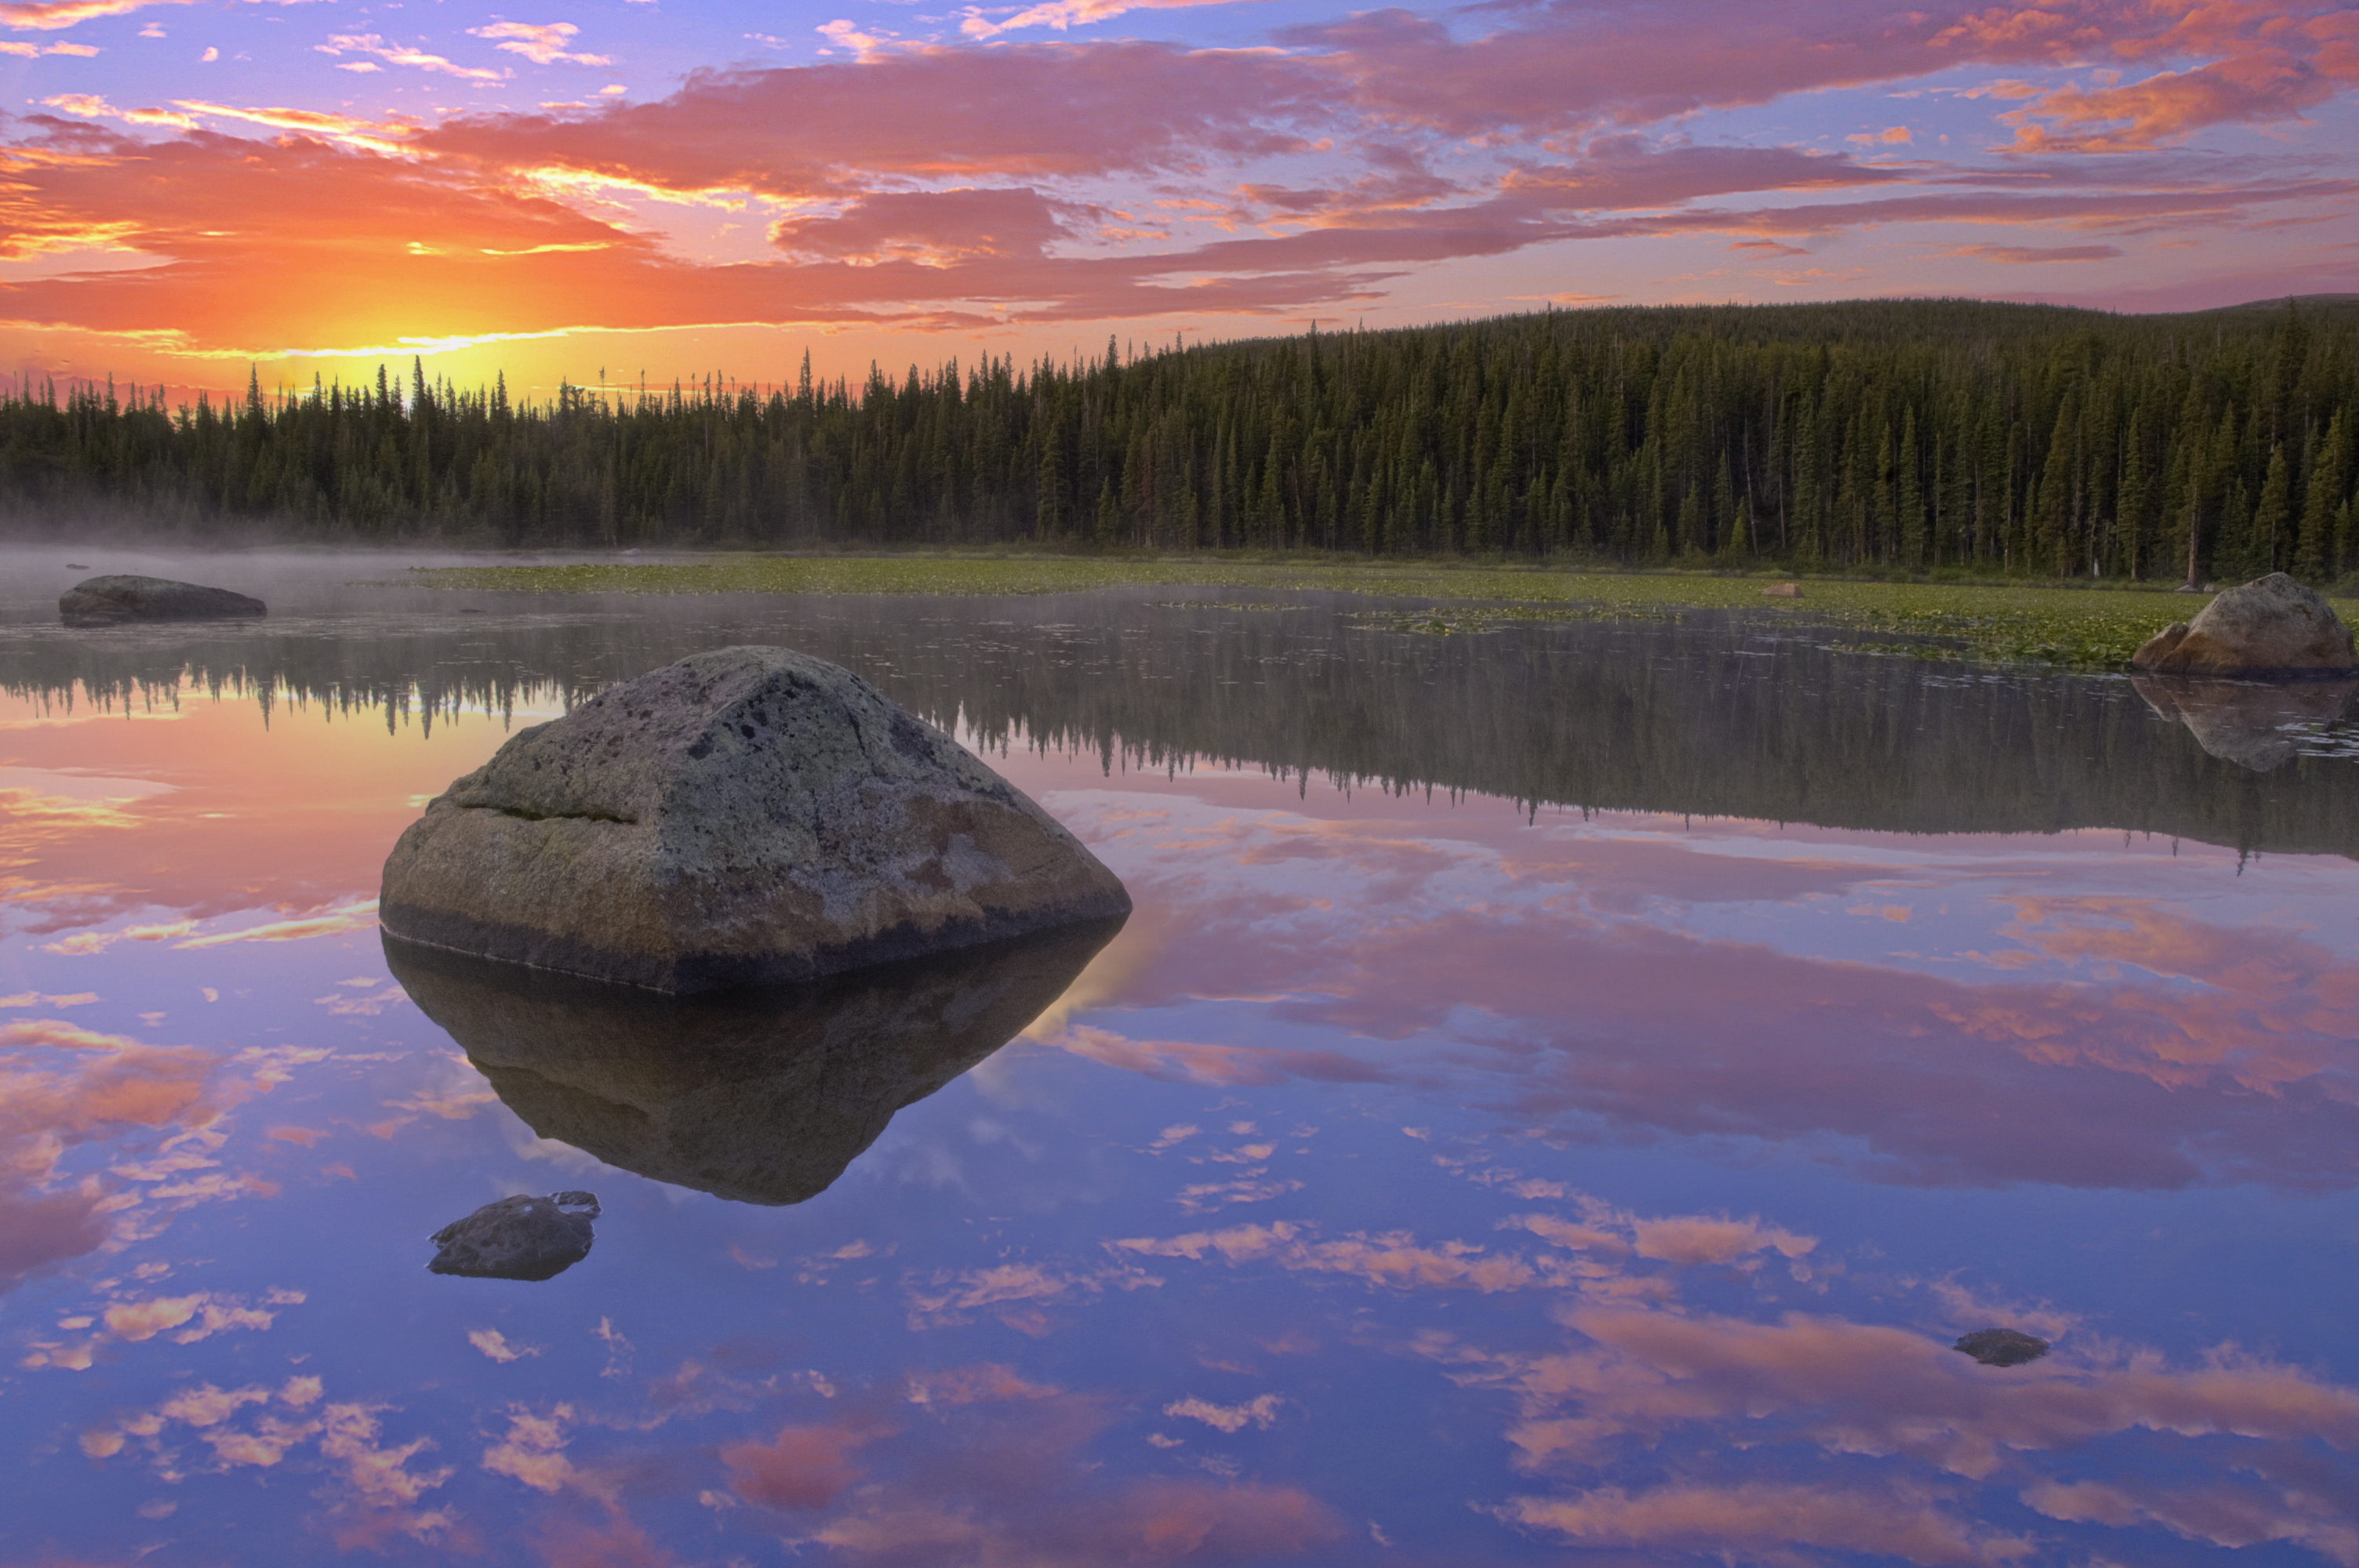
sunrise, Brainard Lake, lake, sky, clouds, nature, wilderness, reflection, pond, water, Ward Colorado, cloud, water resources, ecoregion, natural landscape, tree, watercourse, body of water, bank, biome, landscape, horizon, calm, plant, reservoir, geology, wetland, dusk, lake district, forest, rock, loch, evening, wood, dawn, ocean, sound, cumulus, river island, sunset, inlet, wildlife, tropics, symmetry, coast, afterglow, island, river